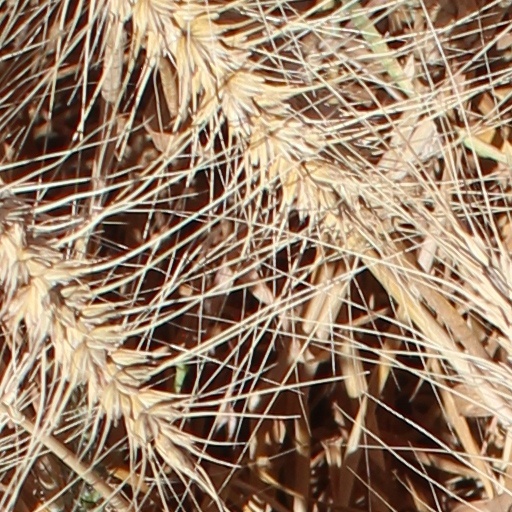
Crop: wheat